Religion in ancient Rome

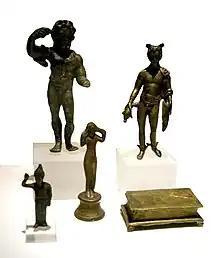
Small bronze statues of gods for a "lararium" (1st to 3rd century AD, Vindobona)

Chthonic gods such as Dis pater, the "di inferi" ("gods below"), and the collective shades of the departed "(di Manes)" were given dark, fertile victims in nighttime rituals. Animal sacrifice usually took the form of a holocaust or burnt offering, and there was no shared banquet, as "the living cannot share a meal with the dead". Ceres and other underworld goddesses of fruitfulness were sometimes offered pregnant female animals; Tellus was given a pregnant cow at the Fordicidia festival. Color had a general symbolic value for sacrifices. Demigods and heroes, who belonged to the heavens and the underworld, were sometimes given black-and-white victims. Robigo (or Robigus) was given red dogs and libations of red wine at the Robigalia for the protection of crops from blight and red mildew.